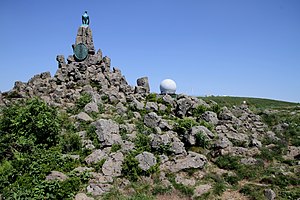
Wasserkuppe
Monument til faldne luftfartøjer fra den første verdenskrig
Wasserkuppe er et 950 meter højt bjerg i naturbeskyttelsesområdet Hessische Rhön mellem de tyske byer Gersfeld og Poppenhausen og cirka 30 kilometer fra Fulda.